Carlo Cafiero

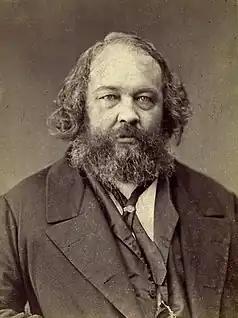
Mikhail Bakunin, the leader of the Anti-Authoritarian International and Cafiero's main collaborator in the early 1870s

Cafiero began to drift away from Marxism and towards Bakunin's conception of anarchism, the latter of which he considered more relevant to the material conditions of Southern Italy. When Mazzini called a workers' congress in Rome for November 1871, Cafiero translated and distributed a pamphlet by Bakunin that denounced Mazzini, claiming his true intentions were to organise a reactionary coup d'état that would establish a dictatorship in Italy. Cafiero disrupted the congress by distributing the pamphlet to its delegates; the congress itself was ultimately unsuccessful in reviving Mazzinianism and Mazzini himself died months later. When Engels praised him for this, Cafiero credited Bakunin as the author of the whole affair. That same month, the General Council adopted a resolution that called for the formation of a political party; the Italian section of the IWA rejected this proposal as "selling out" workers for political gain. Despite assurances from Engels to the contrary, Cafiero, who valued abstentionism, believed that this resolution had caused irreparable damage to the General Council's reputation among Italian workers. The dispute between the Italian section and the General Council was exacerbated further when Engels published an attack against Bakunin in "", which Cafiero fiercely criticised. When the "Sonvilier Circular" was issued in response, Cafiero took a neutral stance in the brewing factional conflict. As the split grew progressively worse, he stopped corresponding with Engels and decided to visit Bakunin.